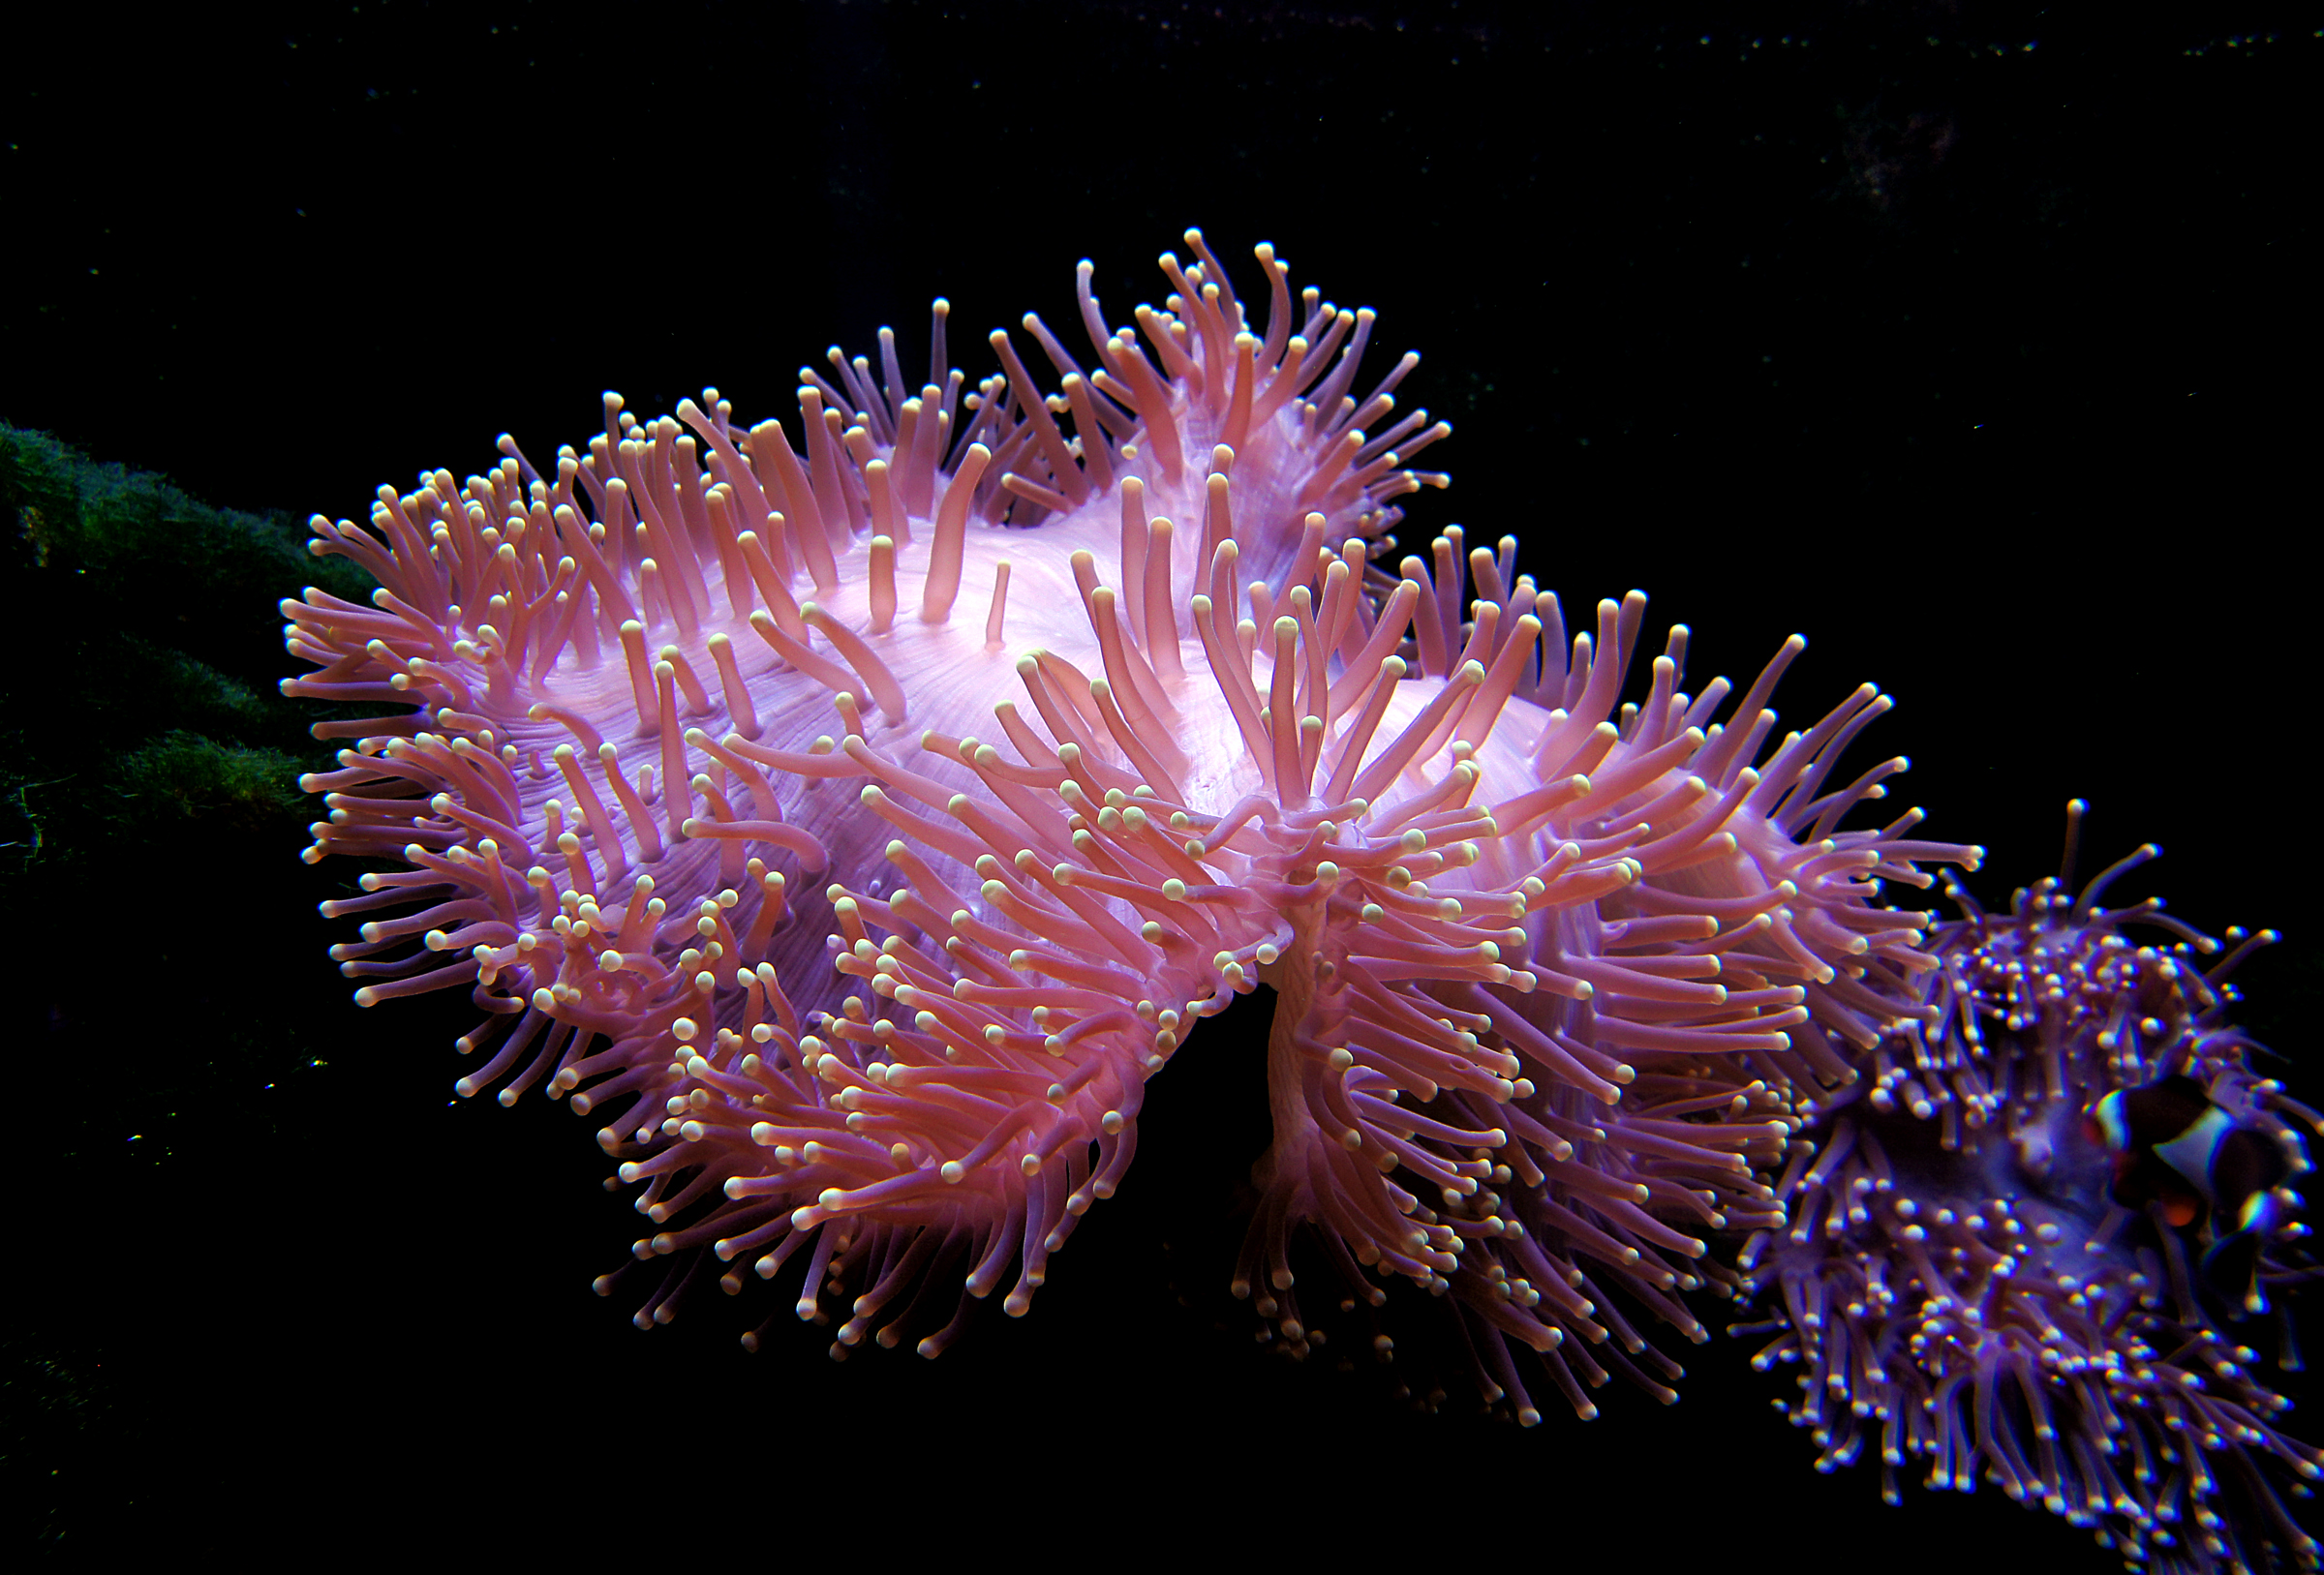
biology, fish, lionfish, coral, invertebrate, reef, oceanlife, cnidaria, marinelife, sonydslra580, seaanemone, tentacles, invertebrates, fishtanklife, fromtheseaonly, oceanworldlangkawi, macro photography, organism, sea anemone, marine biology, marine invertebrates, deep sea fish